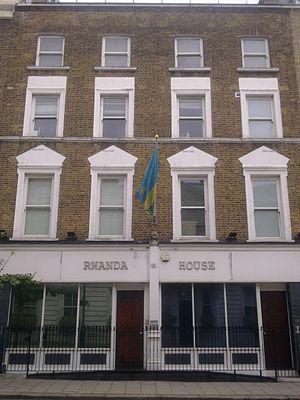
Rwanda House - Haute commission du Rwanda à Londres
Voici les représentations diplomatiques du Rwanda à l'étranger: